Indian philosophy

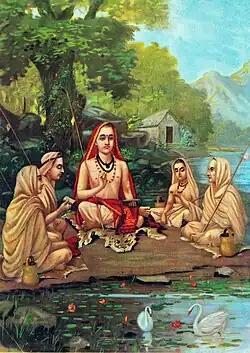
Hindu philosophy has a diversity of traditions and numerous saints and scholars, such as Adi Shankara of Advaita Vedanta school.

Some of the earliest surviving Indian philosophical texts are the Upanishads of the later Vedic period (1000–500 BCE), which are considered to preserve the ideas of Brahmanism. Indian philosophical traditions are commonly grouped according to their relationship to the Vedas and the ideas contained in them. The origins of Jainism remain enigmatic, with scholarly consensus divided between pre-Vedic roots, parallel development alongside Vedic civilization or post-Vedic emergence. The historical presence of its 23rd Tirthankara, Parshvanatha in the 8th-7th century BCE provides one of the earliest anchors of the tradition. Despite the accepted historicity of Parshvanath, the historical claims such as the link between him and Mahavira, whether Mahavira renounced in the ascetic tradition of Parshvanatha, and other biographical details have led to different scholarly conclusions. Doubts about Parshvanatha's historicity are also supported by the oldest Jain texts, which present Mahavira with sporadic mentions of ancient ascetics and teachers without specific names (such as sections 1.4.1 and 1.6.3 of the "Acaranga Sutra"). Even the early archaeological finds, such as the statues and reliefs near Mathura, lack iconography such as lions and serpents. Buddhism also originated at the end of the Vedic period. These traditions drew upon already established Brahmanical concepts, states Wiltshire, to communicate their own distinct doctrines.